Ventspils

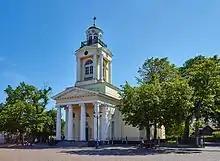
Ventspils Nicholas Lutheran church

Ventspils has a well developed sports infrastructure. One of the most popular sporting facility in Ventspils is the "Olympic Centre 'Ventspils"' offering a basketball hall, ice hall, track-and-field arena, and football stadiums. One can also enjoy the "Water Adventure Park","Seaside Aqua-Park", and "Adventure Park" that turns into a "Skiing Hill 'Lemberga hūte" during the winter.